Onion cake

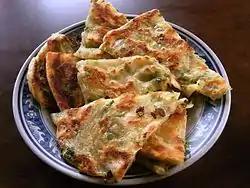
Scallion pancakes

A scallion pancake is a Chinese pancake or unleavened flatbread prepared using scallion as a primary ingredient. It is typically prepared using a dough, although some are prepared from a batter. The scallion pancake is a traditional food in Shanghai, China, and is a common dish throughout the country. In China, fresh scallions are typically used in the dish's preparation. The scallion may be fried before it is added to the dough.